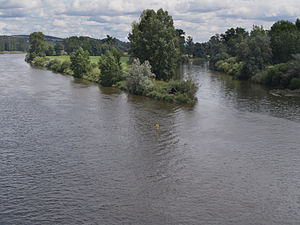
Eger (flod)
Egers udløb i Elben
Eger er en flod i Bayern og Tjekkiet, som er biflod til Elben.